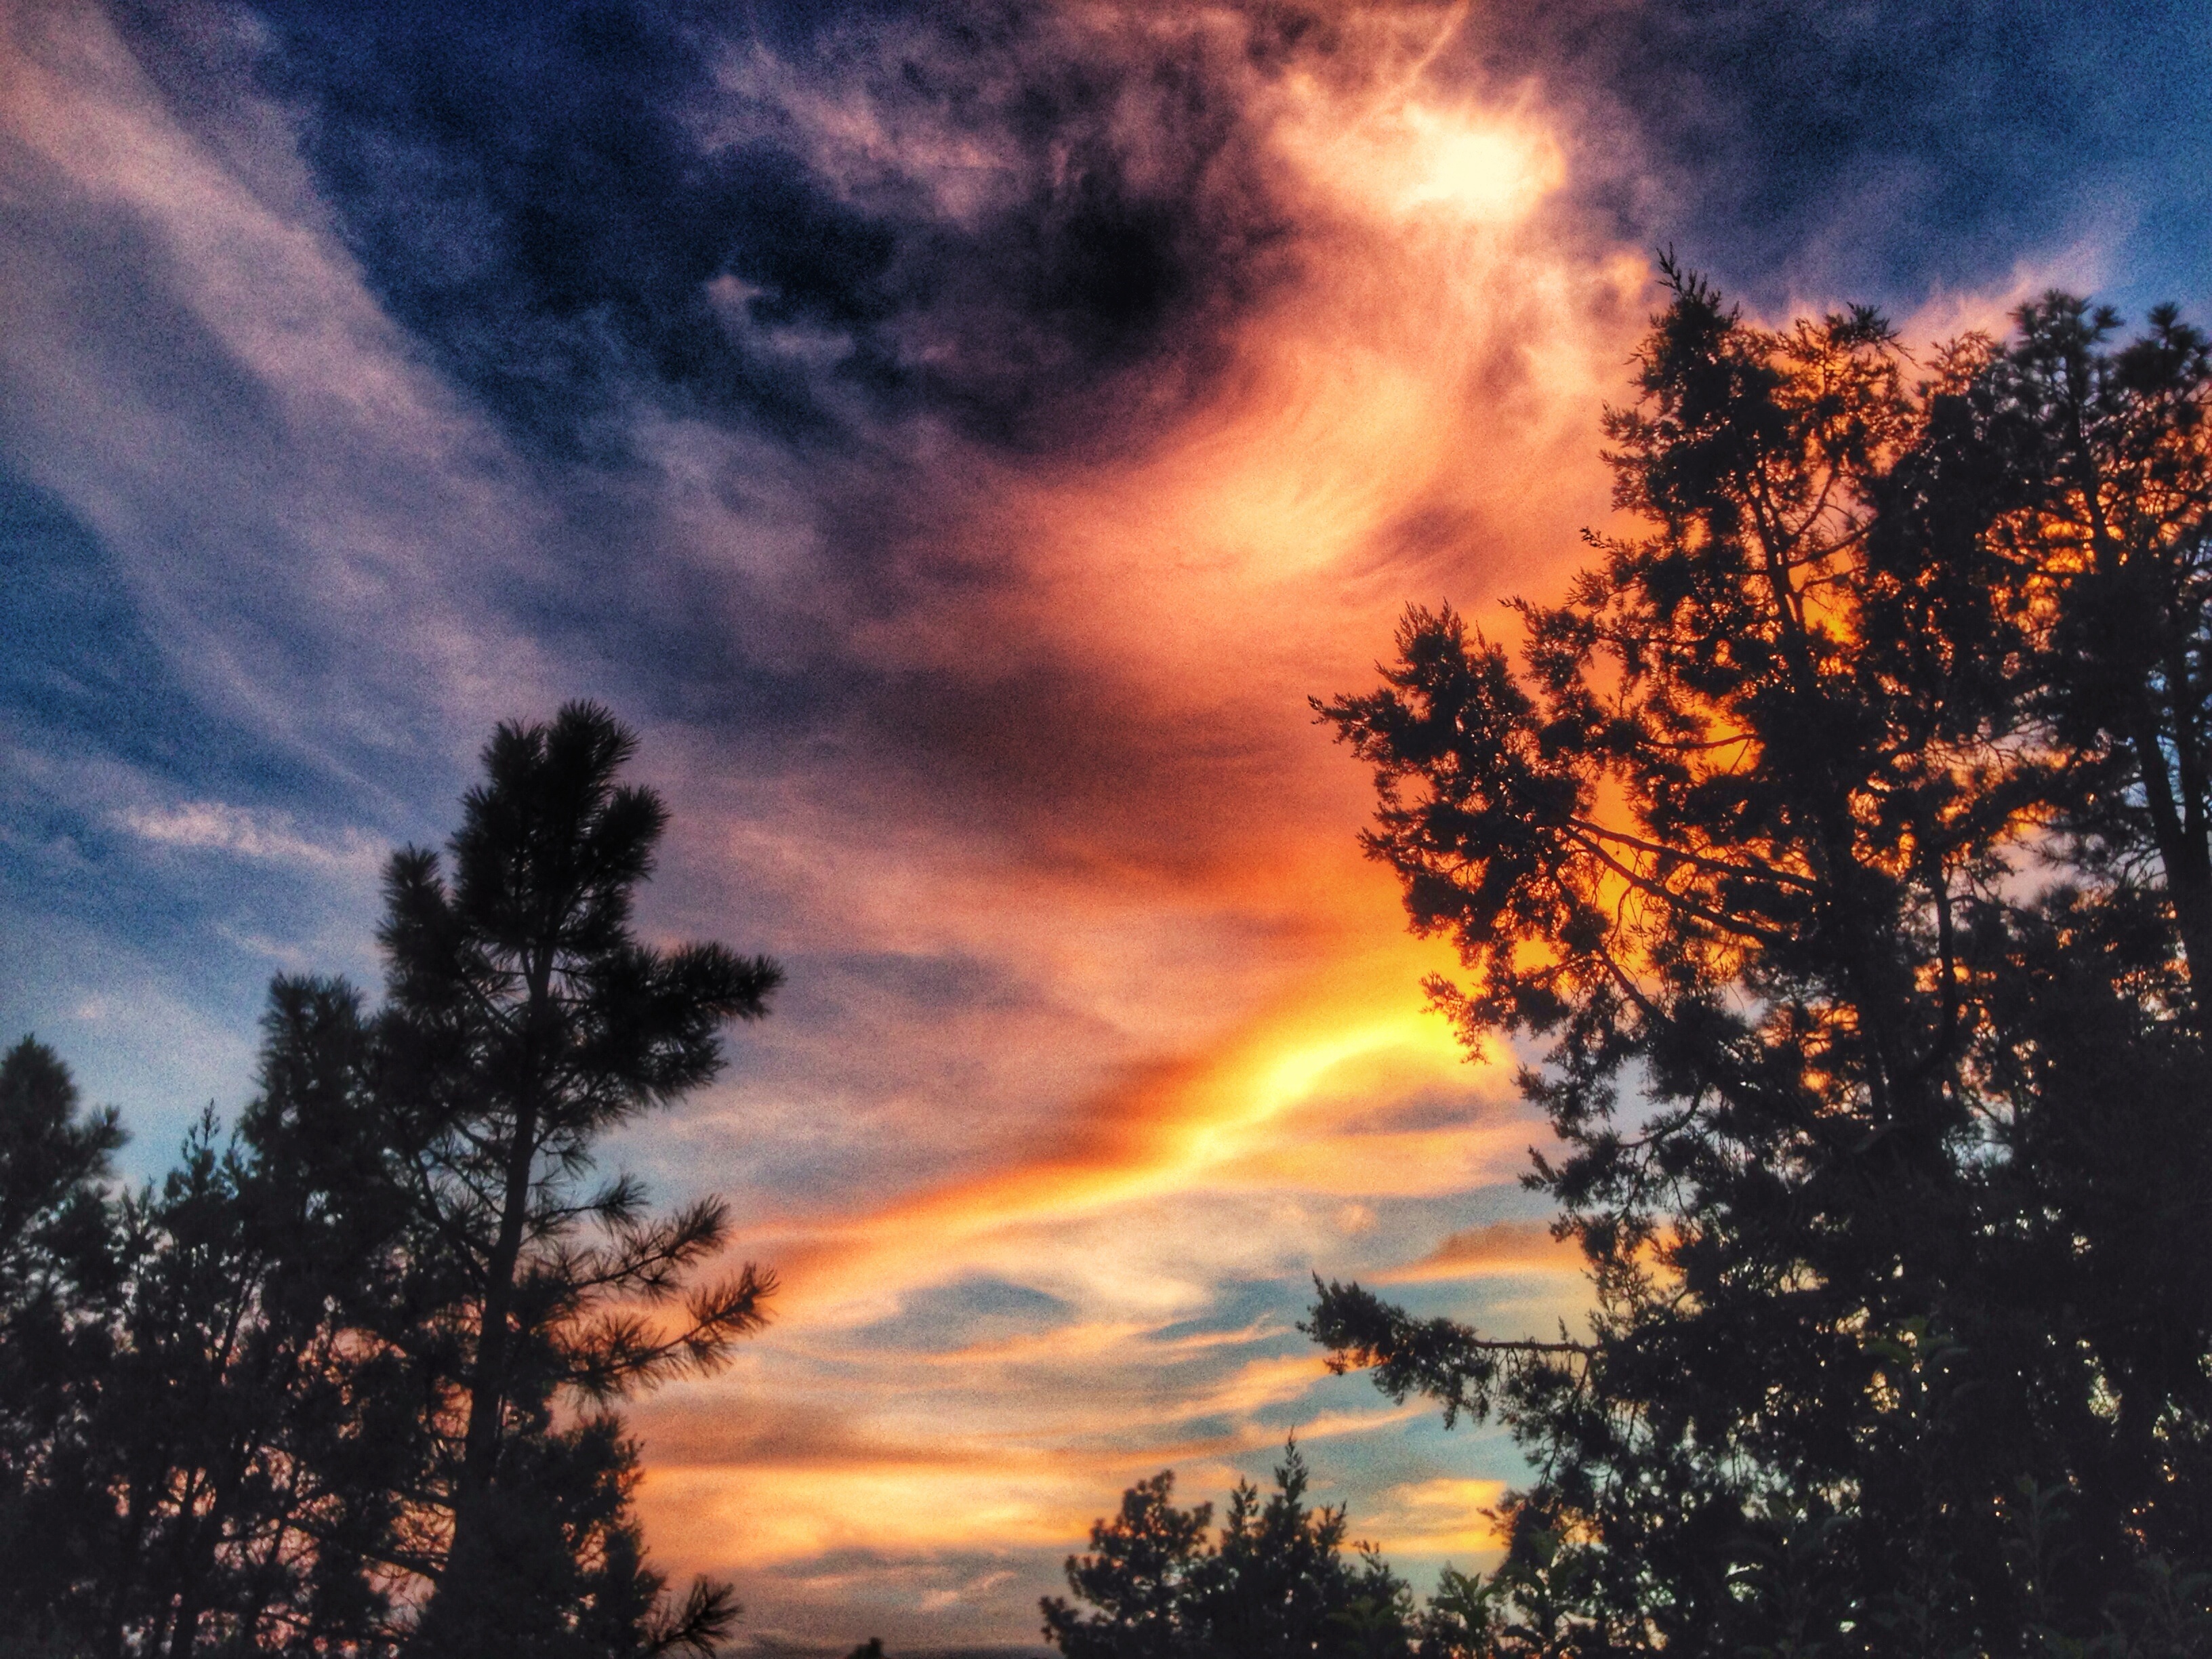
cloud, sky, sunrise, sunset, sunlight, morning, dawn, atmosphere, dusk, evening, 2014365, afterglow, meteorological phenomenon, red sky at morning